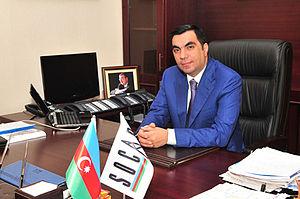
L’École supérieure du pétrole de Bakou est une université publique située à Bakou, en Azerbaïdjan.